Thomas Major

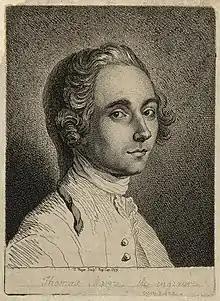
1759 self-portrait of Major

Thomas Major (1720 – 30 December 1799) was an English engraver. His early career was in Paris. In England, he became engraver to Frederick, Prince of Wales. He was the first engraver recognized by the Royal Academy of Arts, and was chief seal engraver to the king.